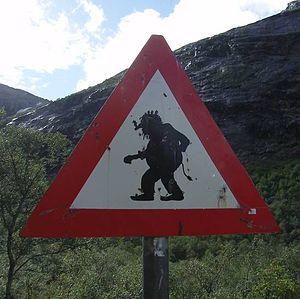
Un troll est un être de la mythologie nordique, incarnant les forces naturelles ou la magie, caractérisé principalement par son opposition aux hommes et aux dieux. Ce troll est souvent assimilé aux Jötunns, les « Géants » de cette mythologie.